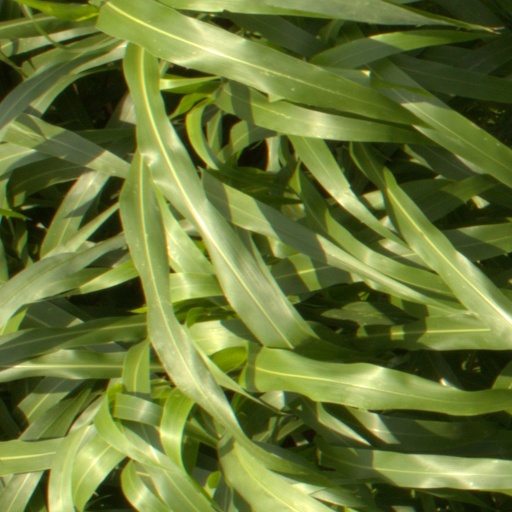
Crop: sorghum